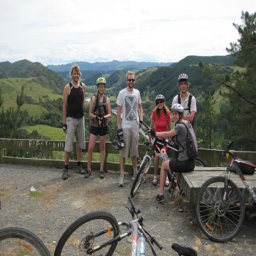
at the top of person